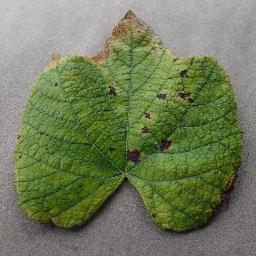
Label: Grape___Leaf_blight_(Isariopsis_Leaf_Spot)